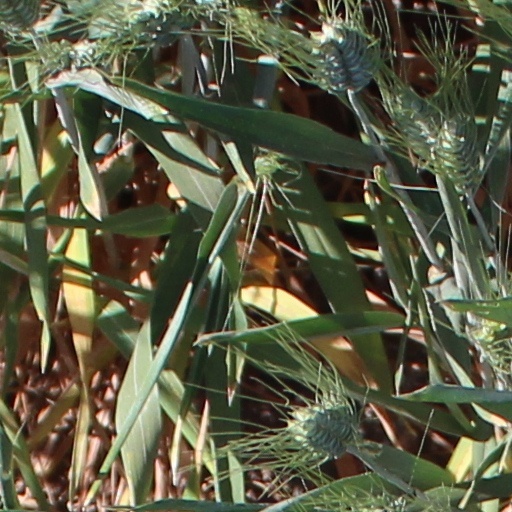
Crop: wheat